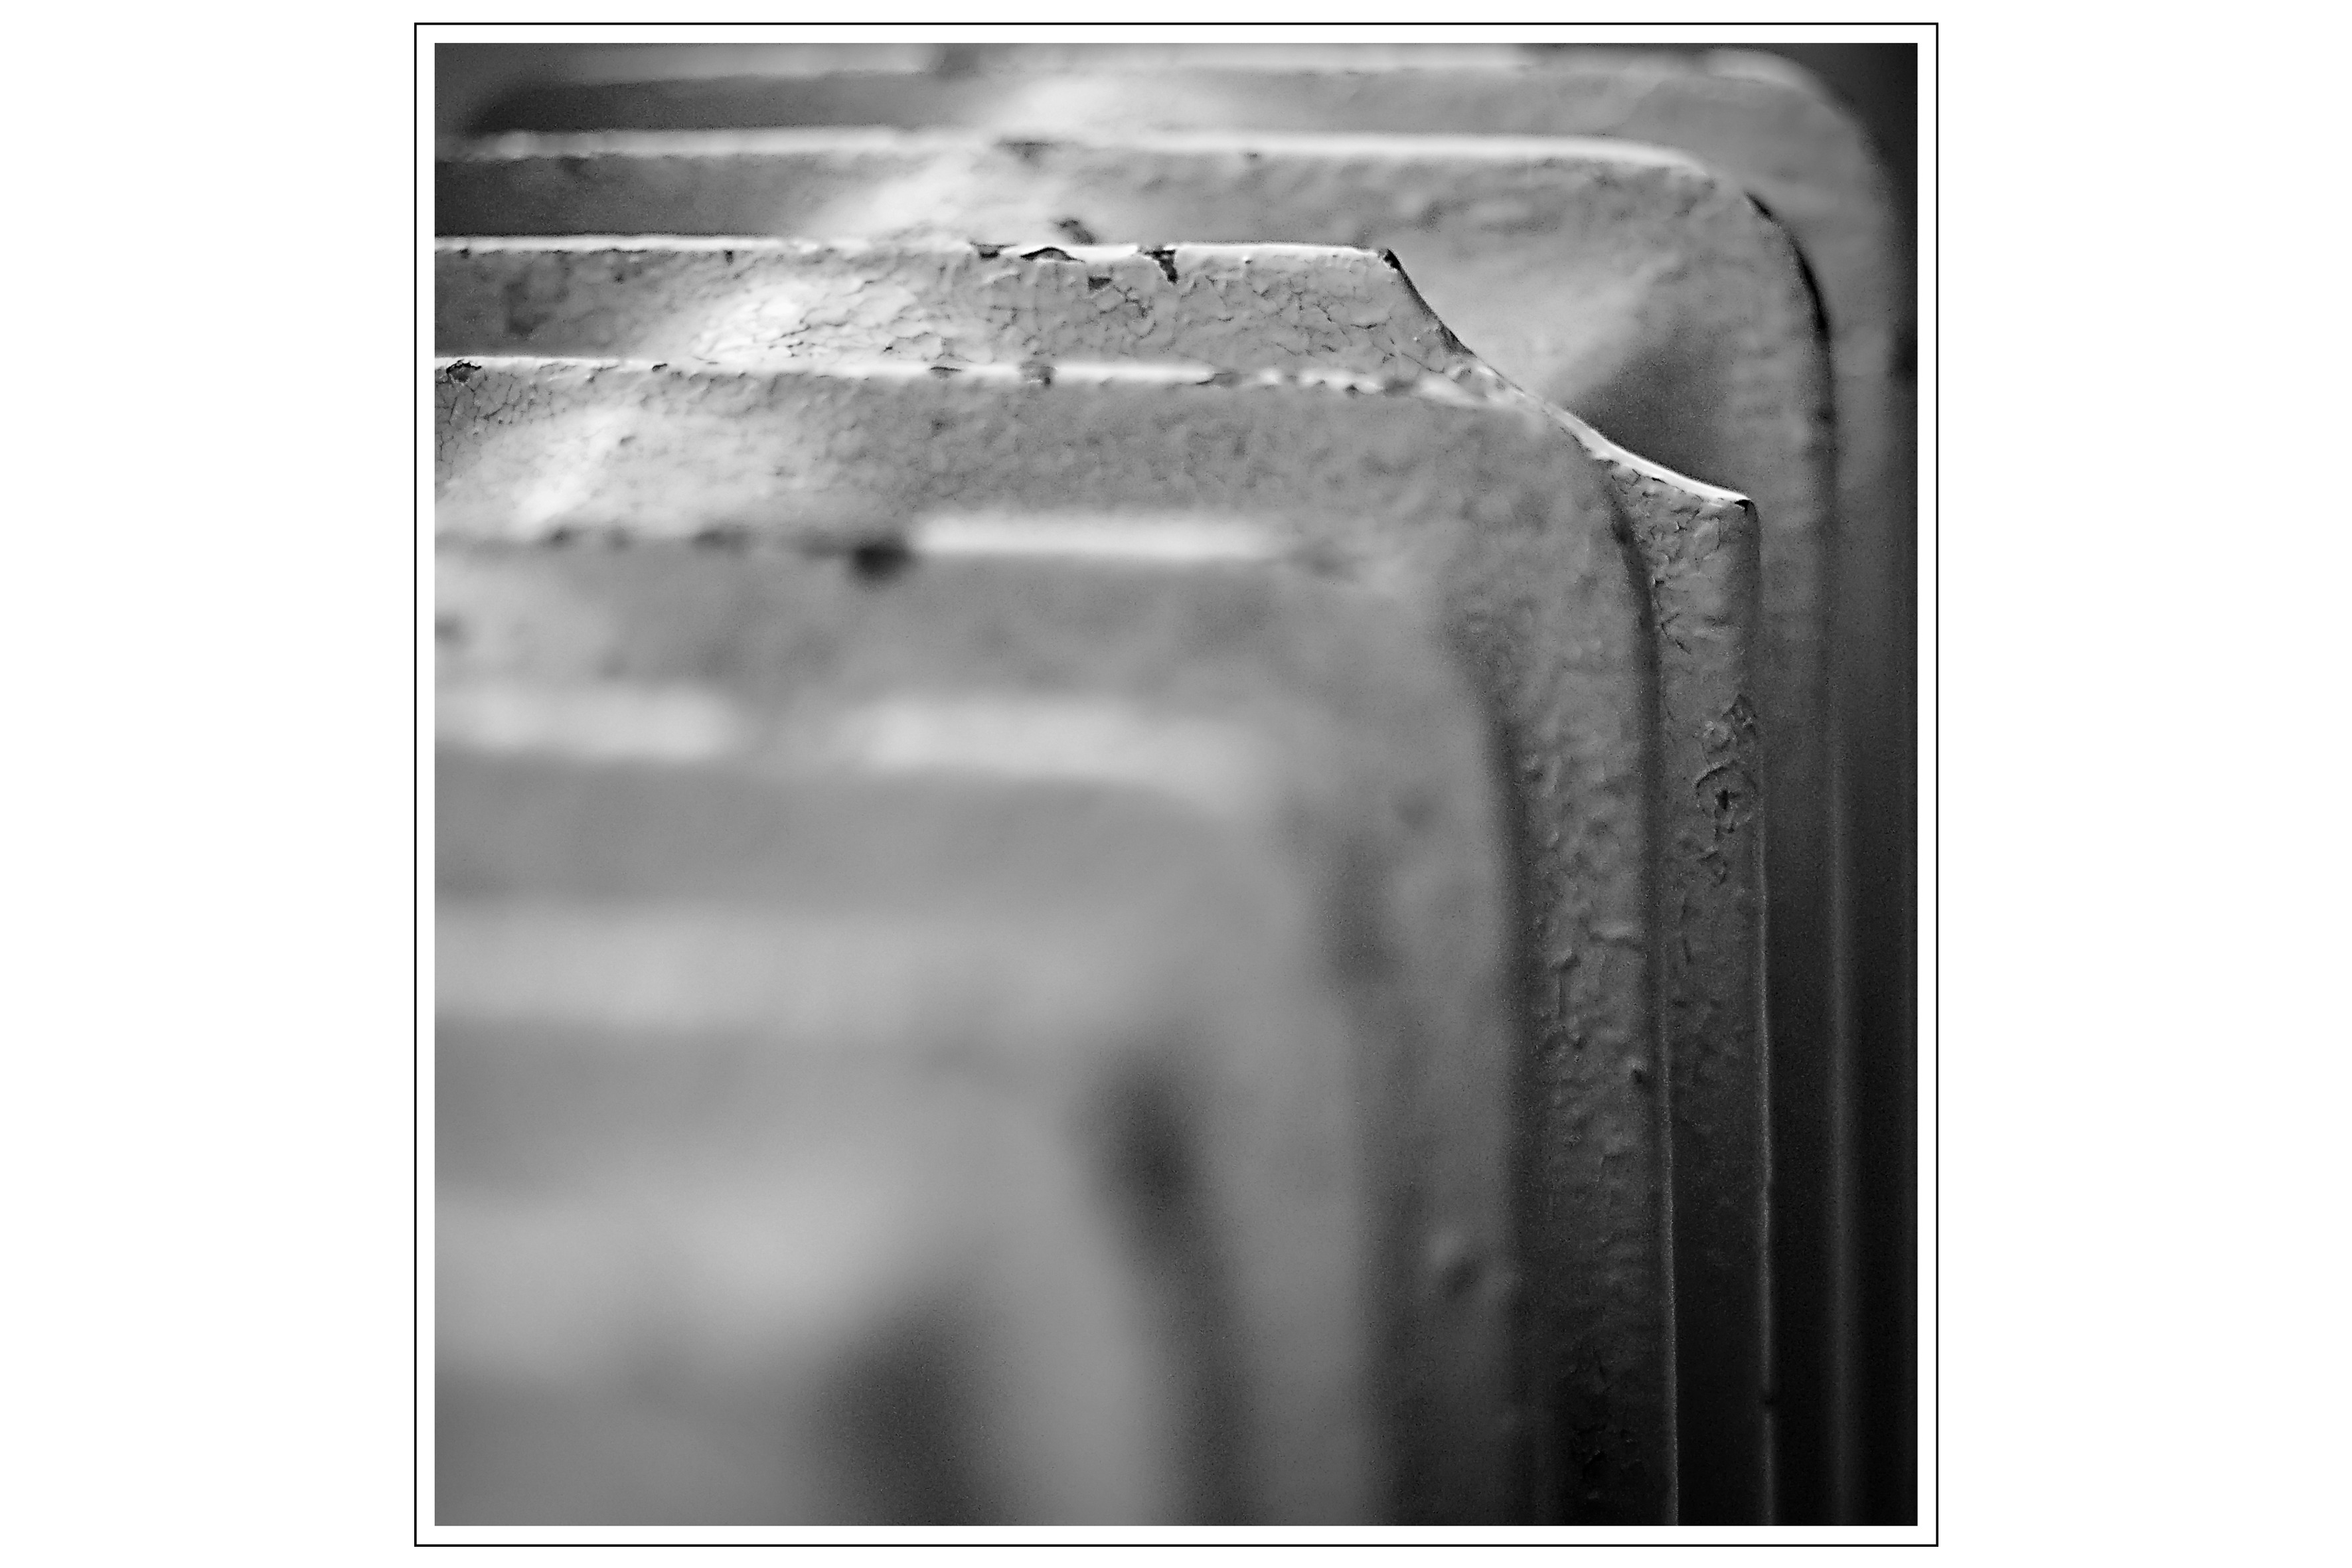
black and white, structure, white, house, texture, old, wall, clear, heart, broken, black, monochrome, heat, black white, arrangement, brand, product, art, background, minimalism, composition, heating, detail, damaged, simplicity, depression, division, fine arts, b w photography, black and white photography, monochrome photography, golden section